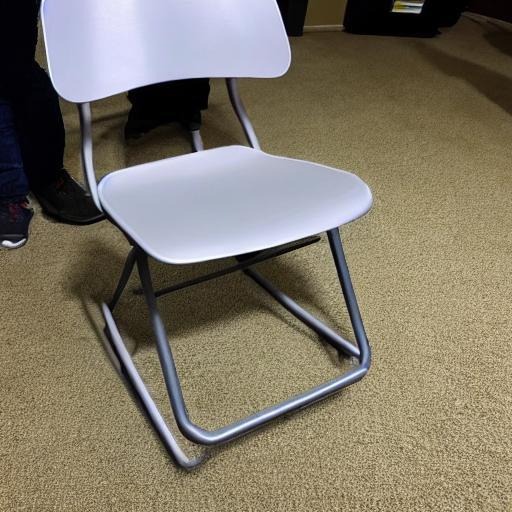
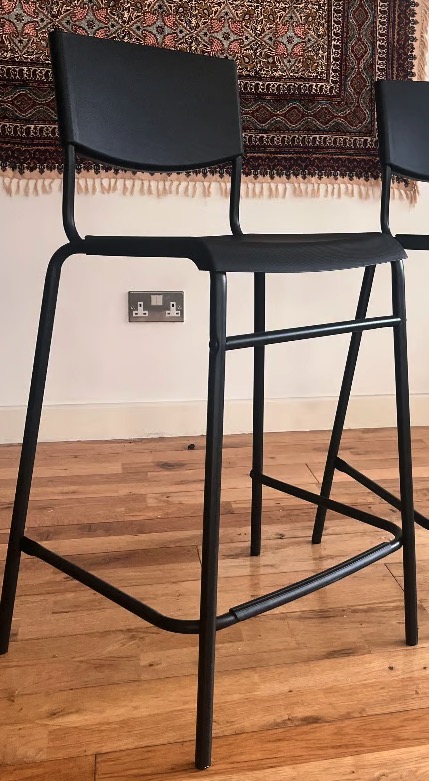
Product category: stool
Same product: no